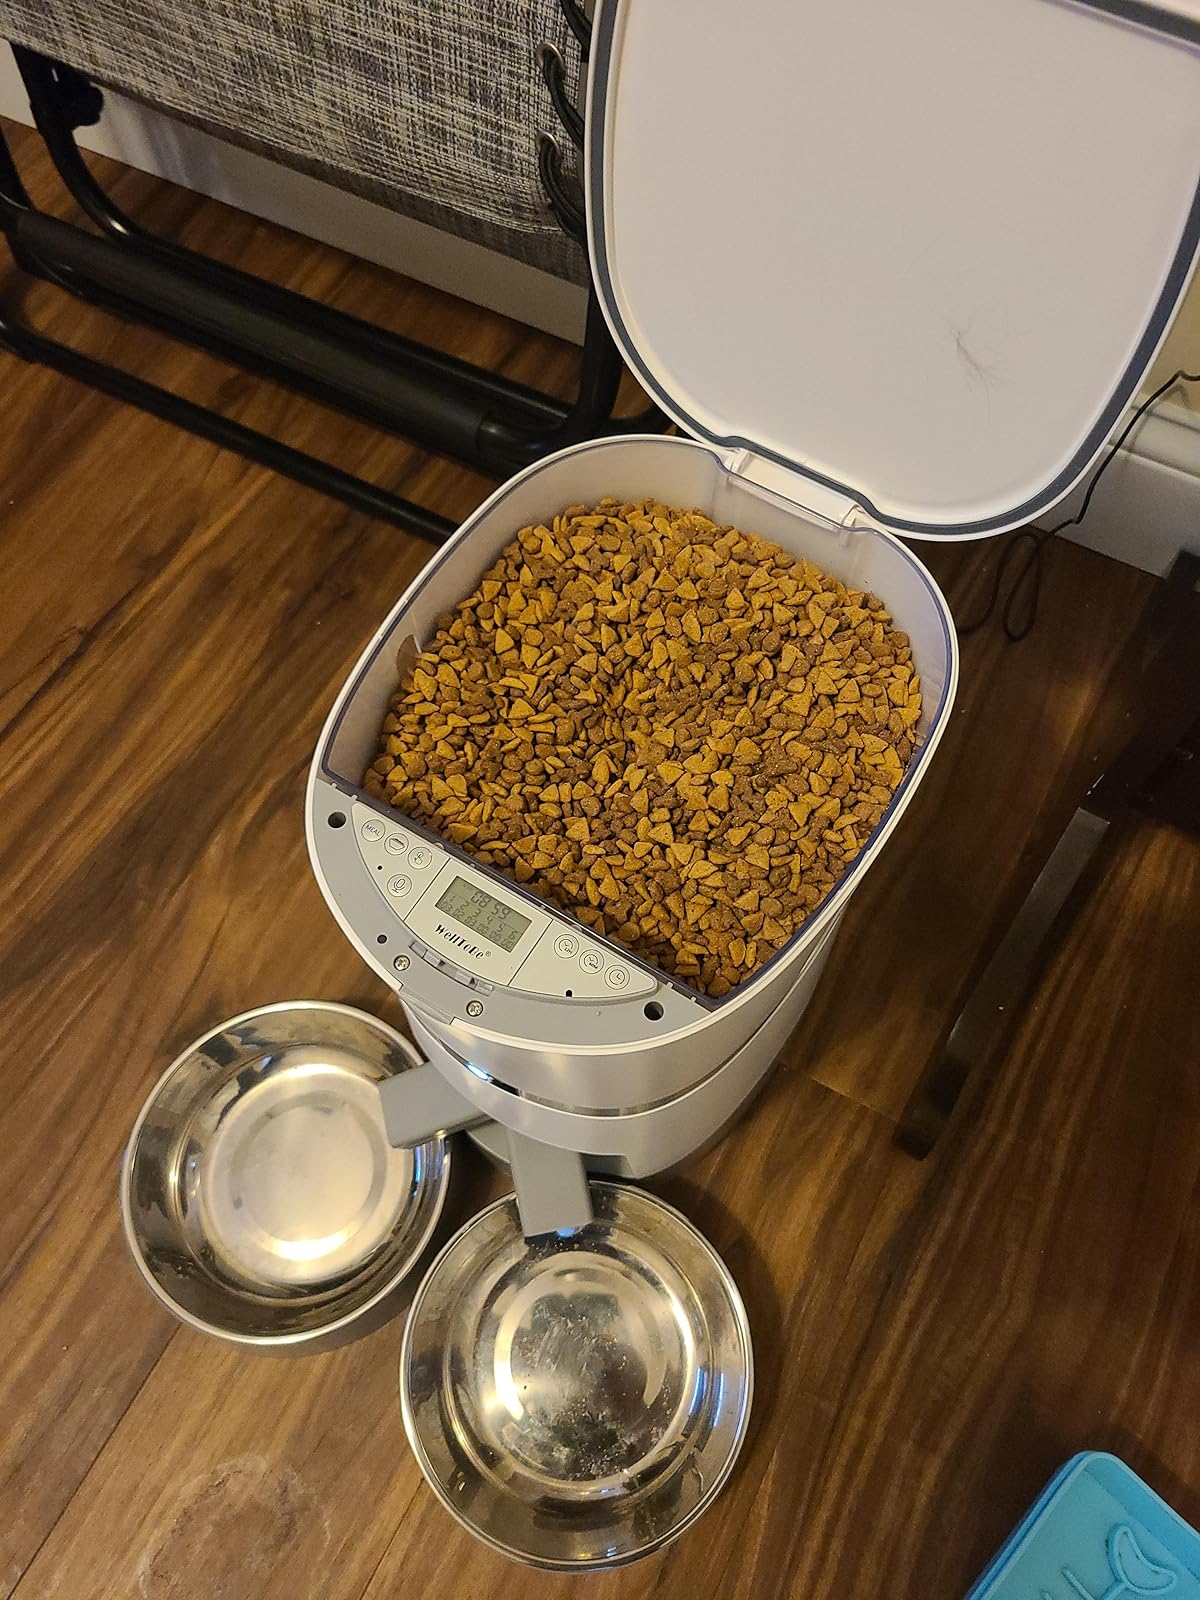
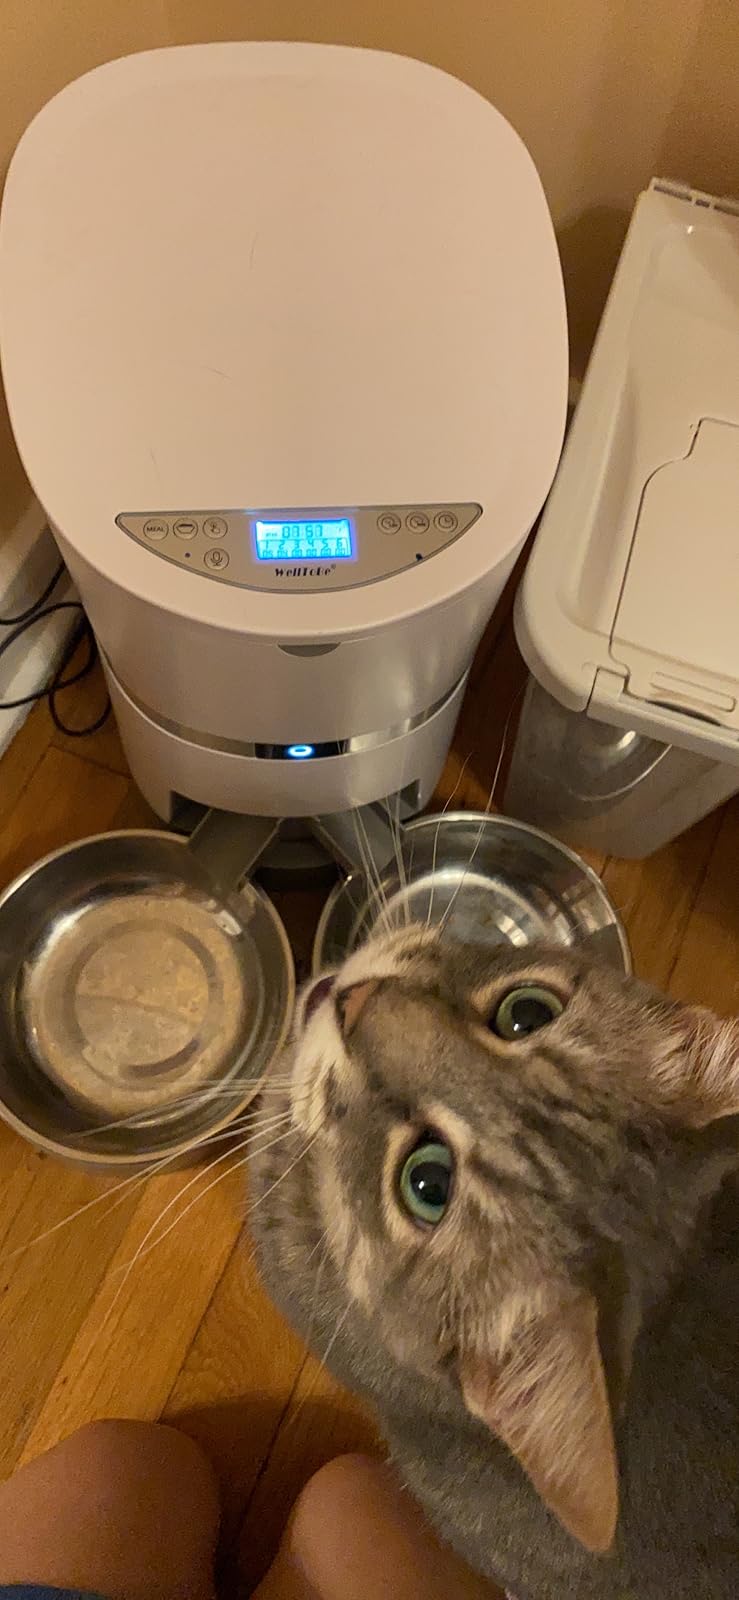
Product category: items_feeder
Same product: yes